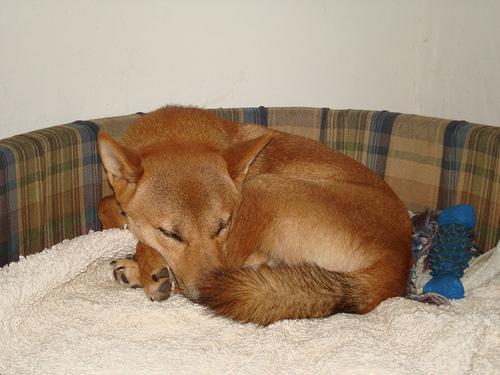
shiba inu